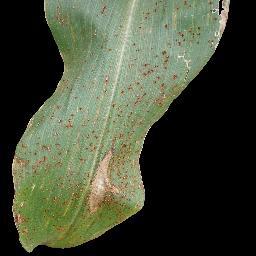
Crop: corn
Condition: (maize)_common_rust